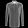
Label: Shirt